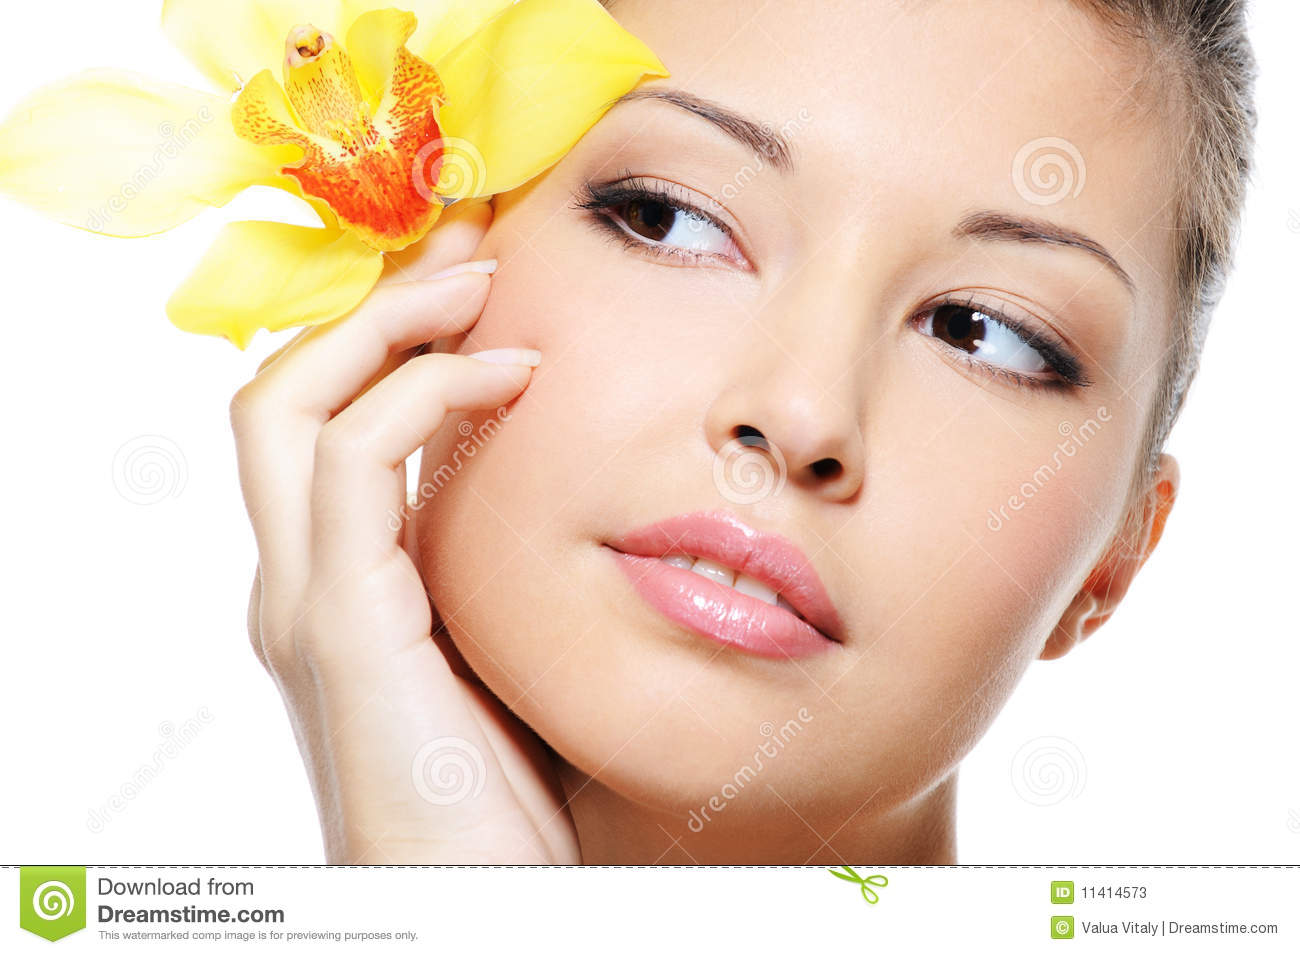
Gender: women